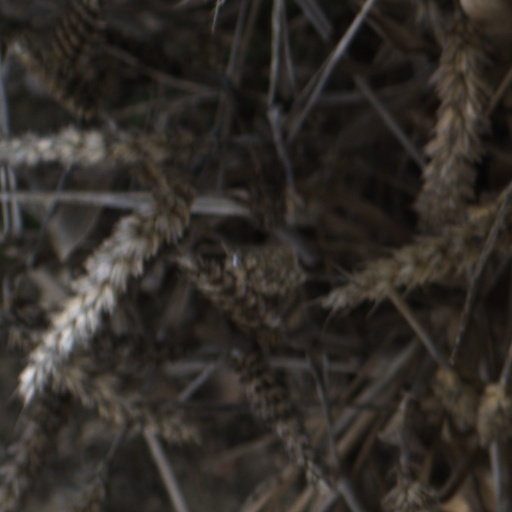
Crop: wheat